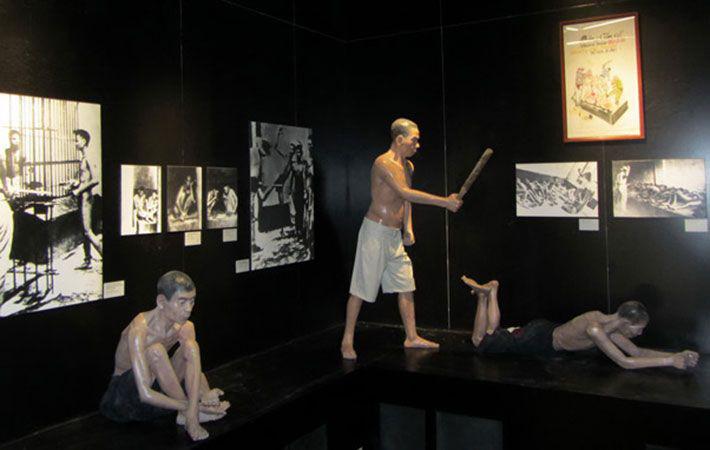
có nhiều hình nhân được trưng bày trong căn phòng